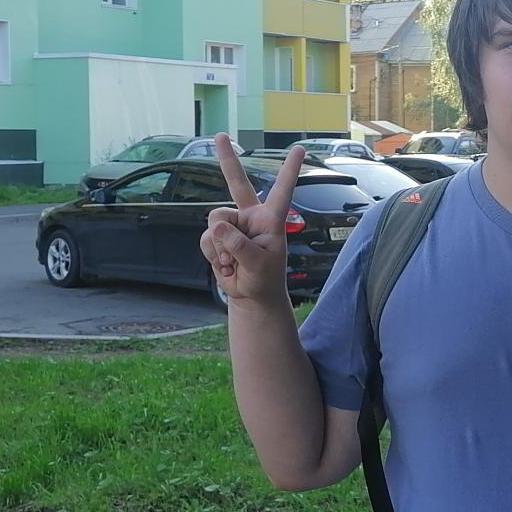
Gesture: peace